Hurricane Pablo

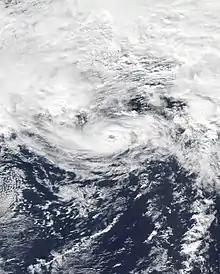
Satellite image of Hurricane Pablo near peak intensity on October 27

Hurricane Pablo was a late-season tropical cyclone that became the farthest east-forming hurricane in the North Atlantic tropical cyclone basin on record, beating the previous record set by Hurricane Vince in 2005. The seventeenth tropical/subtropical cyclone, sixteenth named storm and sixth hurricane of the 2019 Atlantic hurricane season, Pablo originated from a baroclinic cyclone a few hundred miles west of the Azores Islands. The precursor cyclone formed on October 22, traveling eastward towards the island chain. The system initially had multiple centers of circulation, but they consolidated into one small low-pressure system embedded within the larger extratropical storm. On October 25, the embedded cyclone developed into a subtropical cyclone, receiving the name Pablo. The cyclone continued eastwards, transitioning into a fully tropical storm later that day. Pablo quickly intensified between October 26 and 27, forming an eye and spiral rainbands. At 12:00 Coordinated Universal Time (UTC) on October 27, Pablo intensified into a Category 1 hurricane. The storm continued to strengthen, reaching its peak intensity of and a minimum central pressure of at 18:00 UTC on the same day. The storm quickly weakened the next day, becoming extratropical again, and dissipated on October 29.